Cedarhurst station

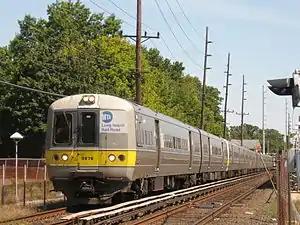
A Far Rockaway-bound train departs Cedarhurst station.

Cedarhurst station was originally built by the South Side Railroad of Long Island in July 1869. Three years later, the rival Long Island Rail Road also built its own "Ocean Point Depot" in July 1872 for the former Cedarhurst Cut-Off just northeast of Cedarhurst station After the LIRR acquired the South Side Railroad, both the Ocean Point Depot and the LIRR's depot were abandoned in June 1876. The LIRR's old station was moved to Far Rockaway in August 1881, while the SSRRLI's Ocean Point Depot re-opened in June 1887, then was greatly re-modeled in May 1888. A third Cedarhurst station was built in 1913.